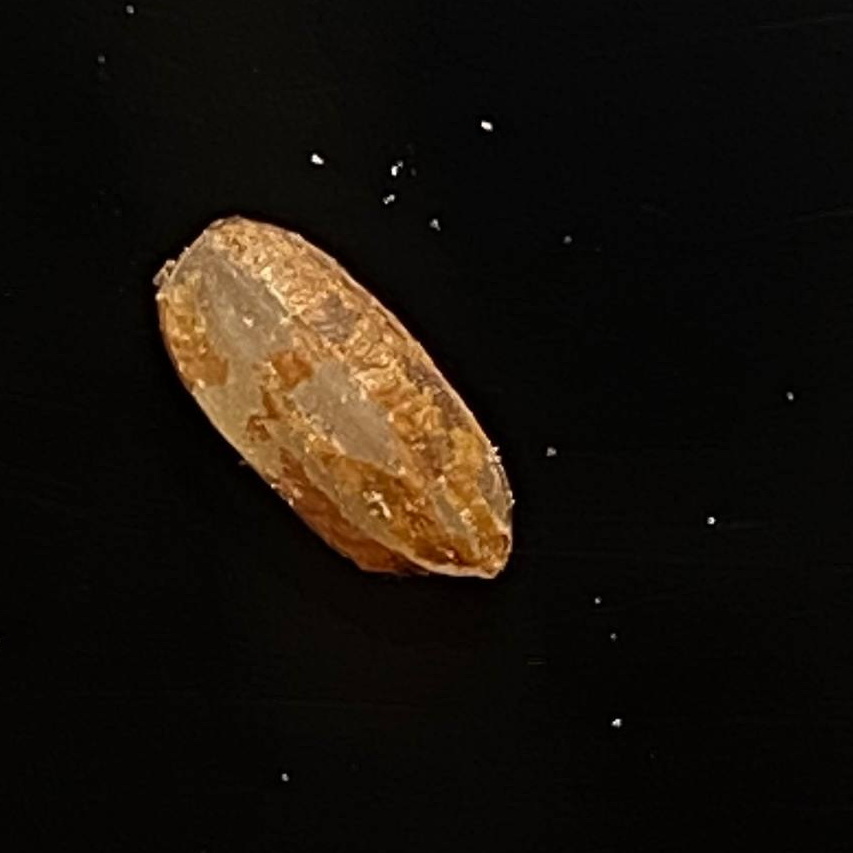
Rice variety: Ganjiya